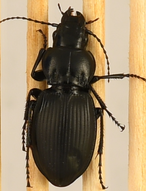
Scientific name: Cyclotrachelus torvus
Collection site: Northern Great Plains Research Laboratory NEON (NOGP), plot NOGP_007